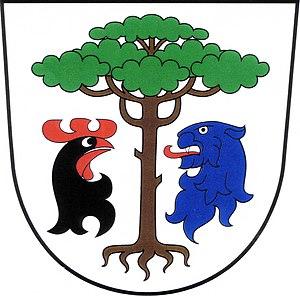
Borovnice est une commune du district de Trutnov, dans la région de Hradec Králové, en République tchèque. Sa population s'élevait à 366 habitants en 2018.